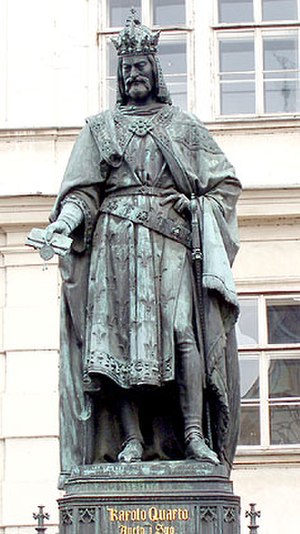
Karl 4. (Tysk-romerske rige)
Statue af Karl 4. ved Karlsbroen i Prag
Karl 4. statue i Prag
Karl 4. af Luxemburg var Konge af Böhmen fra 1347. Han var søn af kong Johan af Bøhmen og var allerede fra 1349 den ubestridte leder af det Tysk-romerske rige. Han blev kronet til kejser i 1355, hvilket han var til sin død i 1378.